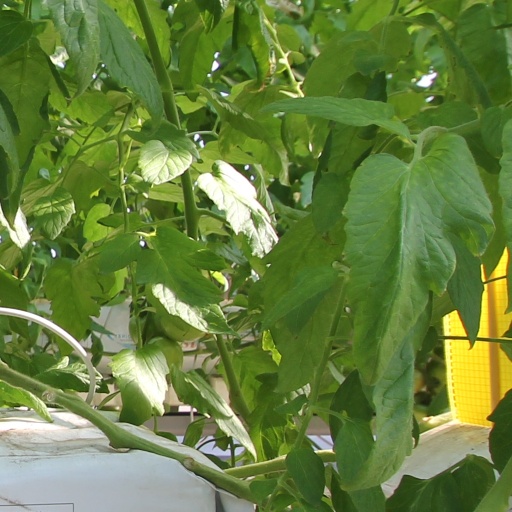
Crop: tomato